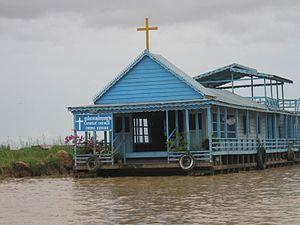
Une forte majorité de Cambodgiens sont adeptes du bouddhisme theravāda, par ailleurs religion d’État. Le terme figure d’ailleurs au second rang dans la devise du royaume du Cambodge actuel.